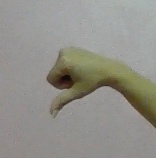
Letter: waw